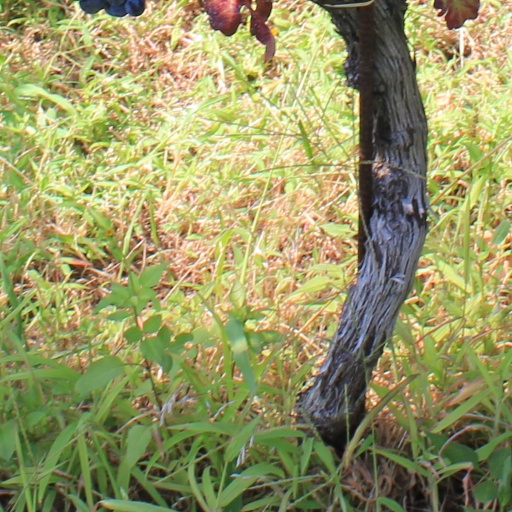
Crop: grape